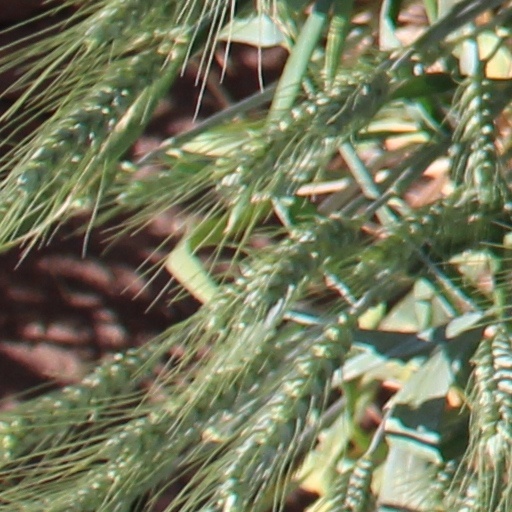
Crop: wheat